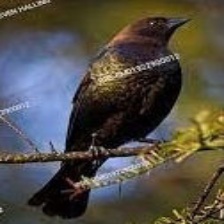
Species: BROWN HEADED COWBIRD
Scientific name: MOLOTHRUS ATER